Bay of Gibraltar

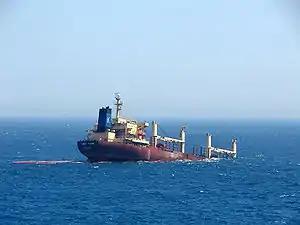
The "New Flame" sinking off Europa Point, 13 August 2007

The area around the bay in Spain is heavily industrialised with extensive petrochemical installations near San Roque (such as the CEPSA oil refinery and Acerinox stainless steel manufacturing plant) and working ports in both Algeciras and Gibraltar. The bay's waters are used by a considerable number of large and medium-sized ships, notably oil tankers and freighters. Oil bunkering activities are also heavily carried out.